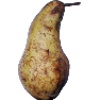
Label: pear_abate